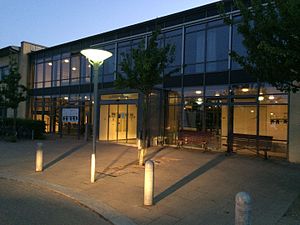
Psykiatrisk Center Amager
Psykiatrisk Center Amager, Digevej, i 2016
Psykiatrisk Center Amager (Digevej, København)
Psykiatrisk Center Amager hører under Region Hovedstadens Psykiatri. Centret er beliggende på Digevej i Ørestad på Amager i Københavns Kommune.